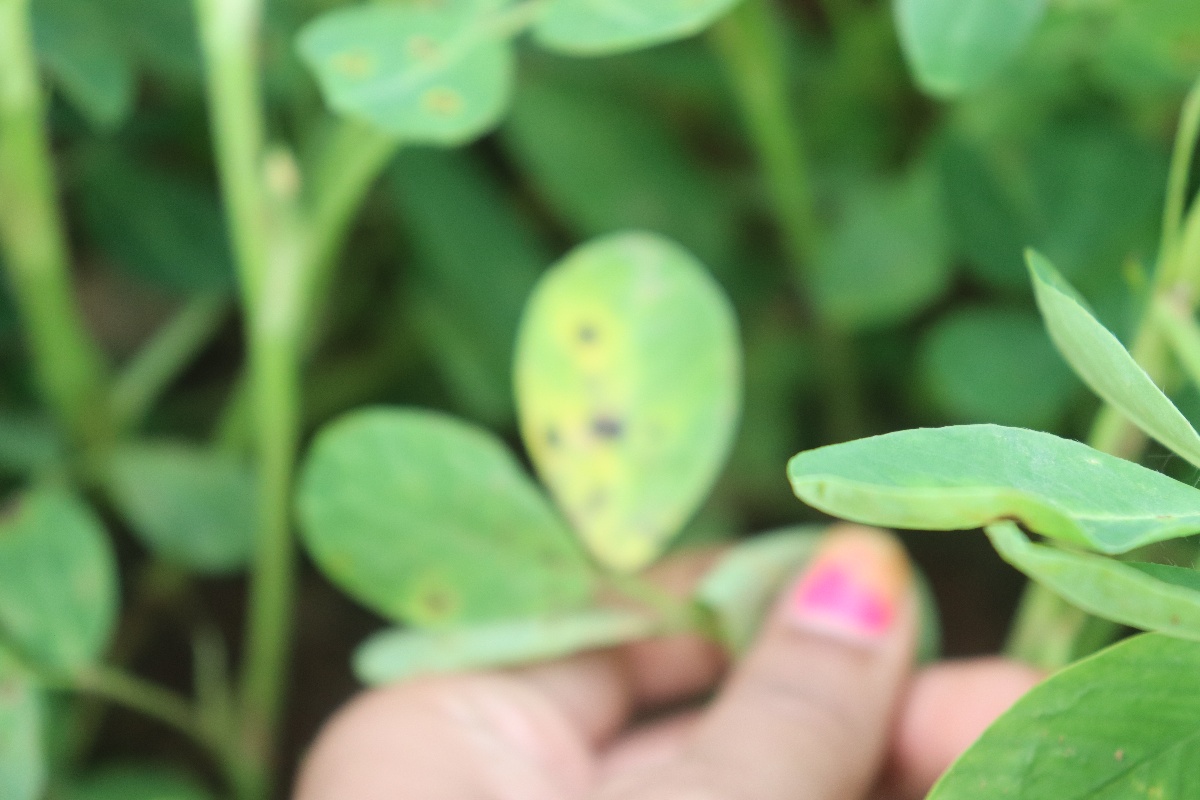
Label: early_leaf_spot